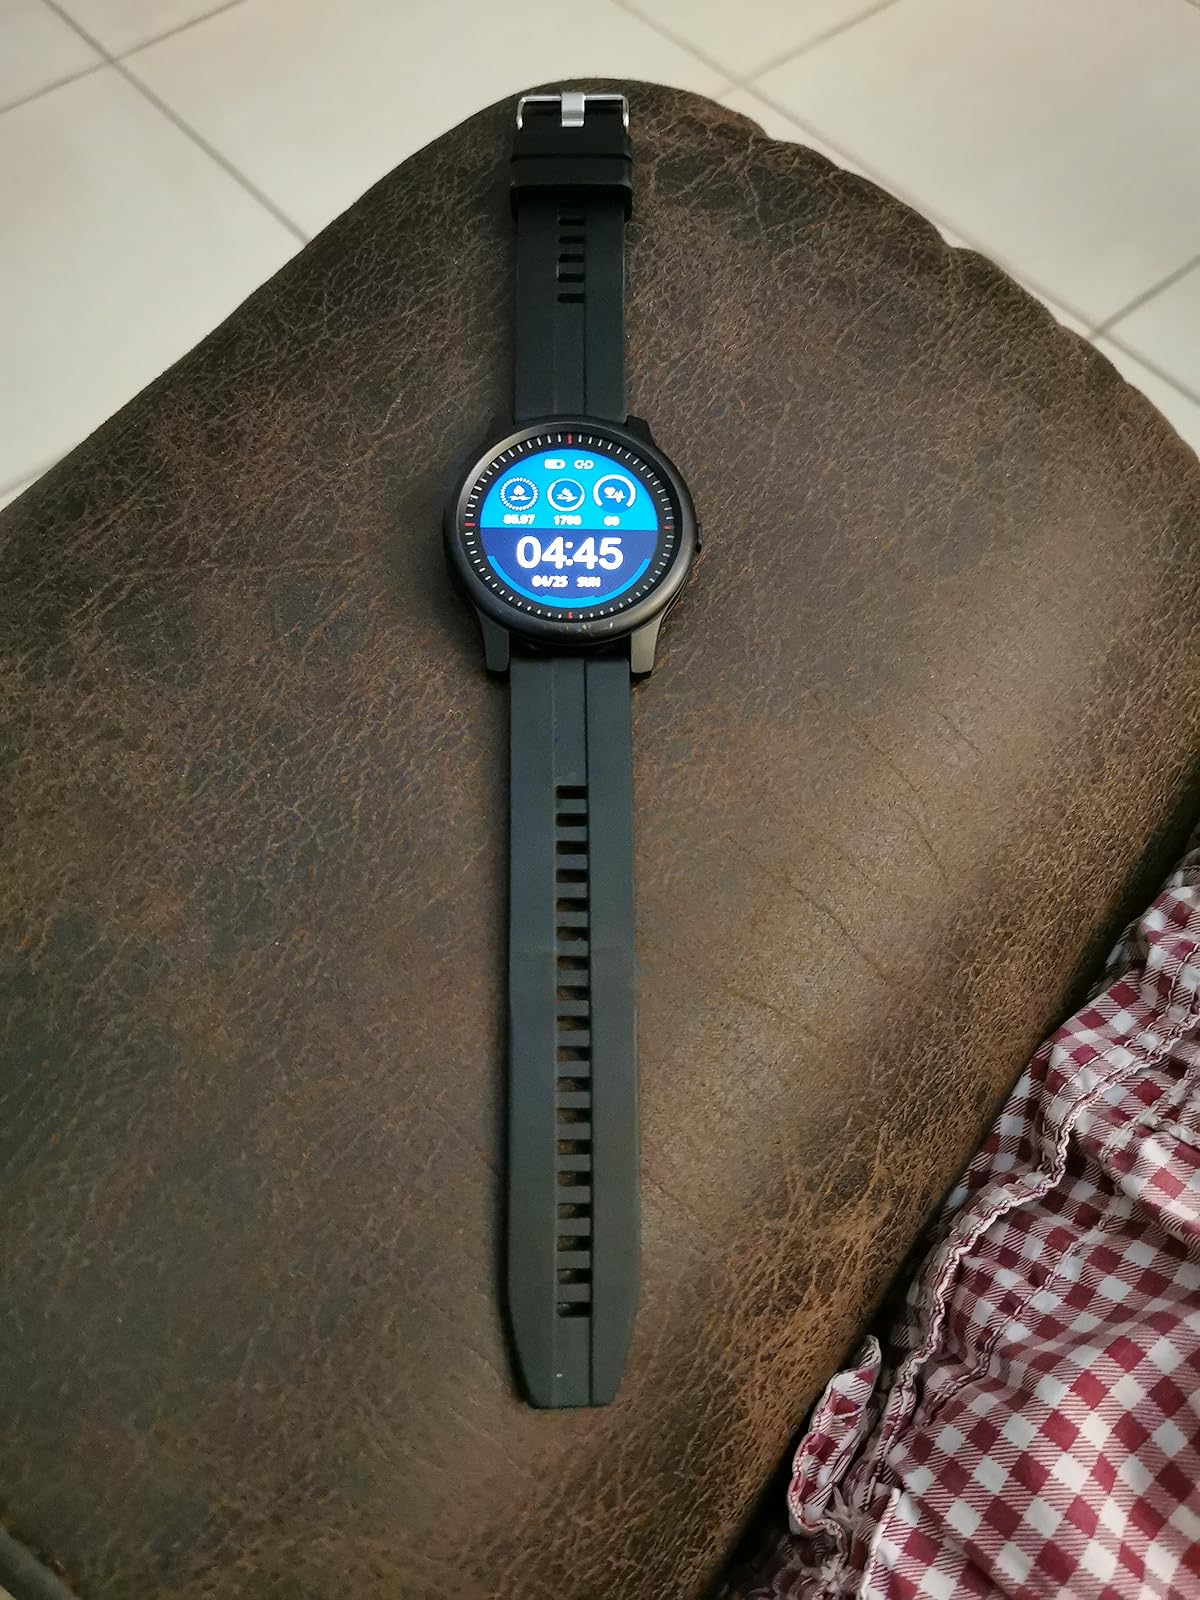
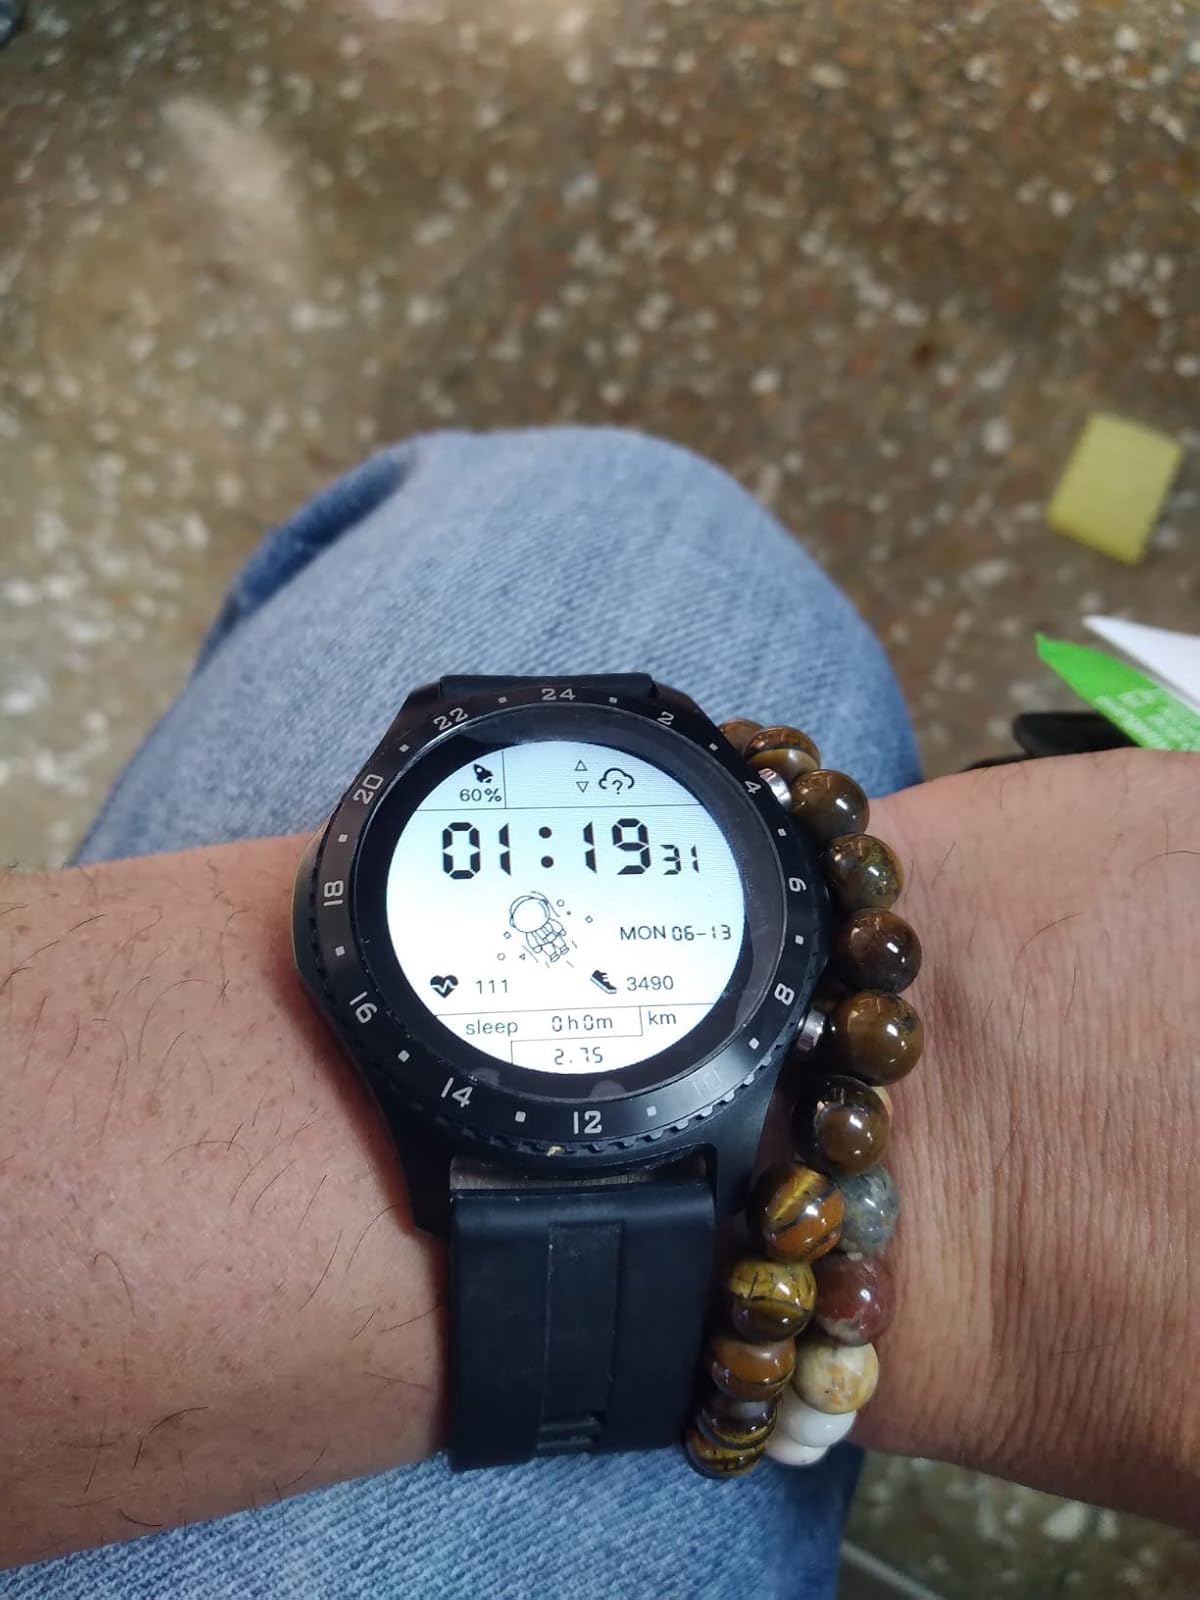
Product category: smartwatch
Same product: no